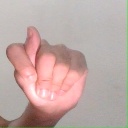
अक्षर: ट